Nasser Hejazi

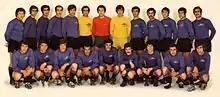
Taj Tehran after winning the Asian Champion Club Tournament in 1970

After the 1978 FIFA World Cup, Hejazi received an offer from Manchester United. He trained and played with the club for a month, even appearing in a reserve matches against Stoke City and Bolton Wanderers Manchester United manager Dave Sexton wanted Hejazi to stay for another two or three months before officially signing a contract with him, but there was no-one at the IRFF at the time of the Iranian Revolution to arrange the extension, which led to Manchester United signing Gary Bailey instead.